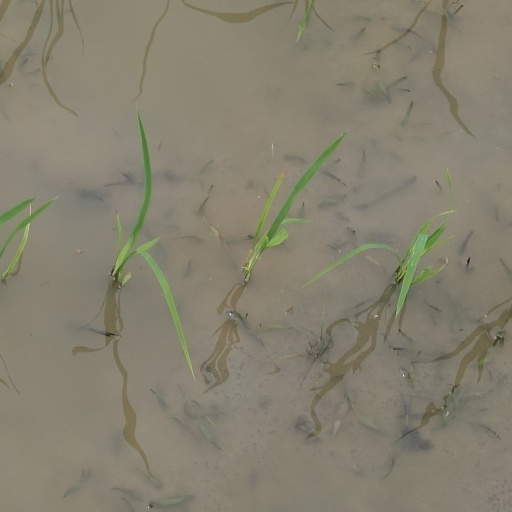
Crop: rice